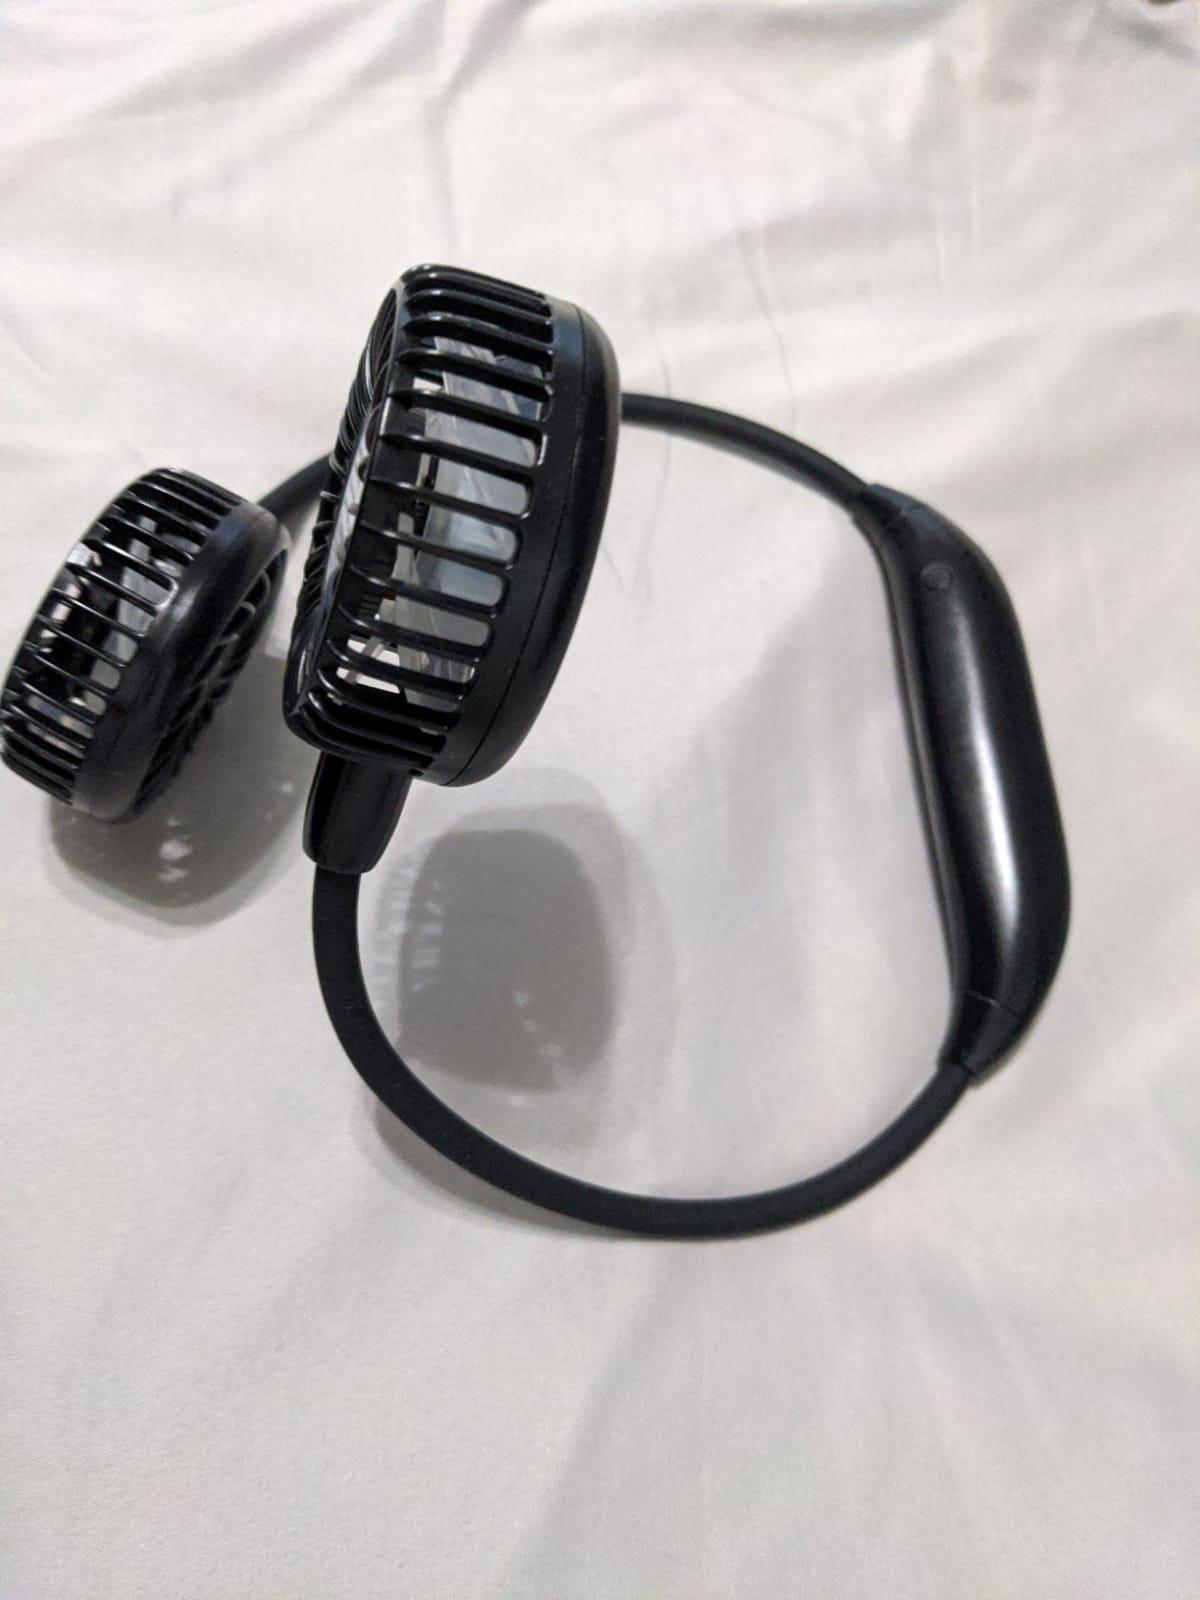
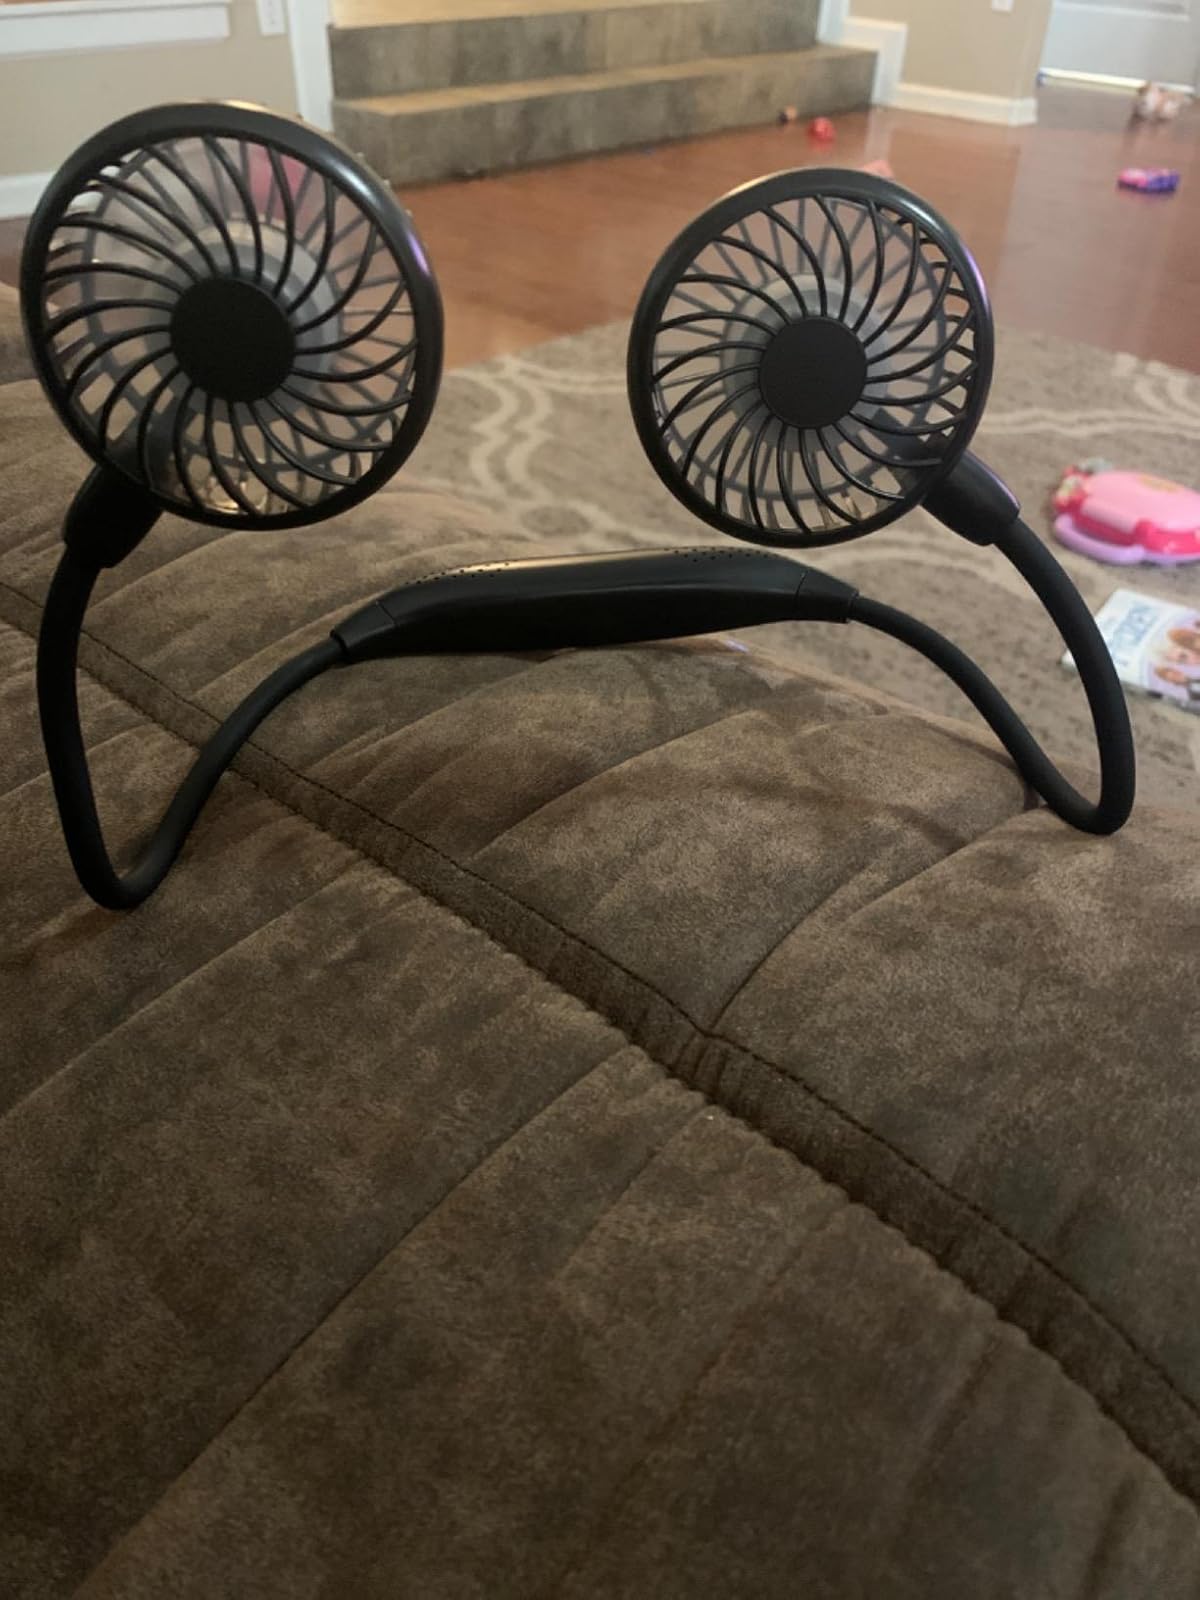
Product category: fan
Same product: yes